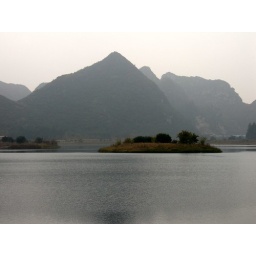
The mountains provide a scenic backdrop for local lake (You Shan) near Wendy's parents' home.